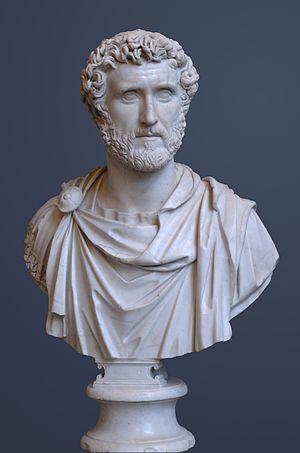
Buste d'Antonin le Pieux (règne 138-161 ap. J.-C.), v. 150.
Pharasman III d'Ibérie est un roi d'Ibérie du IIᵉ siècle. Monarque aux origines discutées, son règne de près de quarante ans est souvent oublié des chroniques géorgiennes, qui ne le citent que comme l'un des nombreux souverains n'ayant que peu marqué l'histoire antique de la Géorgie, même si les sources étrangères font preuve de relations importantes avec Rome et son empereur, Antonin le Pieux.
Cet article présente la liste des empereurs romains depuis Auguste jusqu'à la déposition de Romulus Augustule.